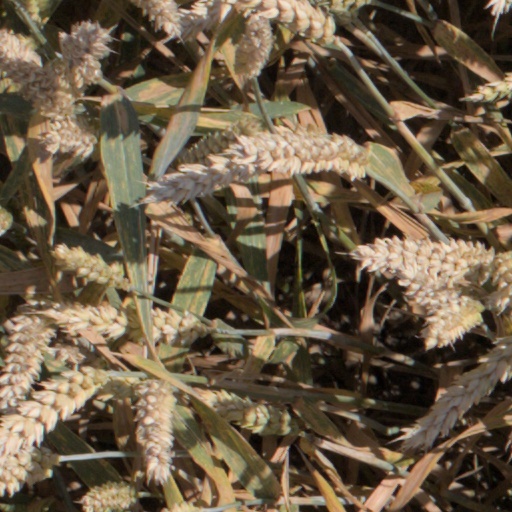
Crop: wheat